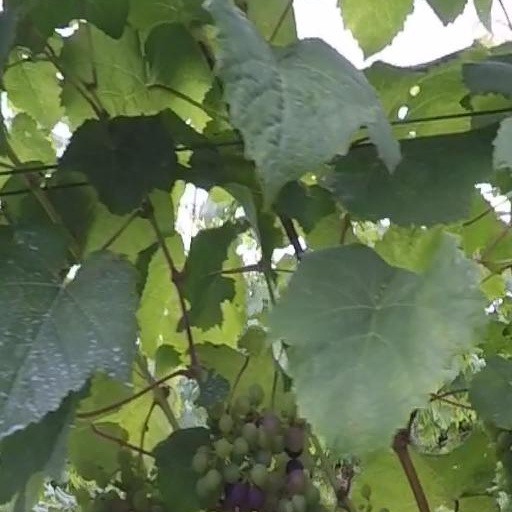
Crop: grape